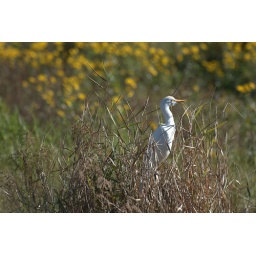
Hiding in a grass blind